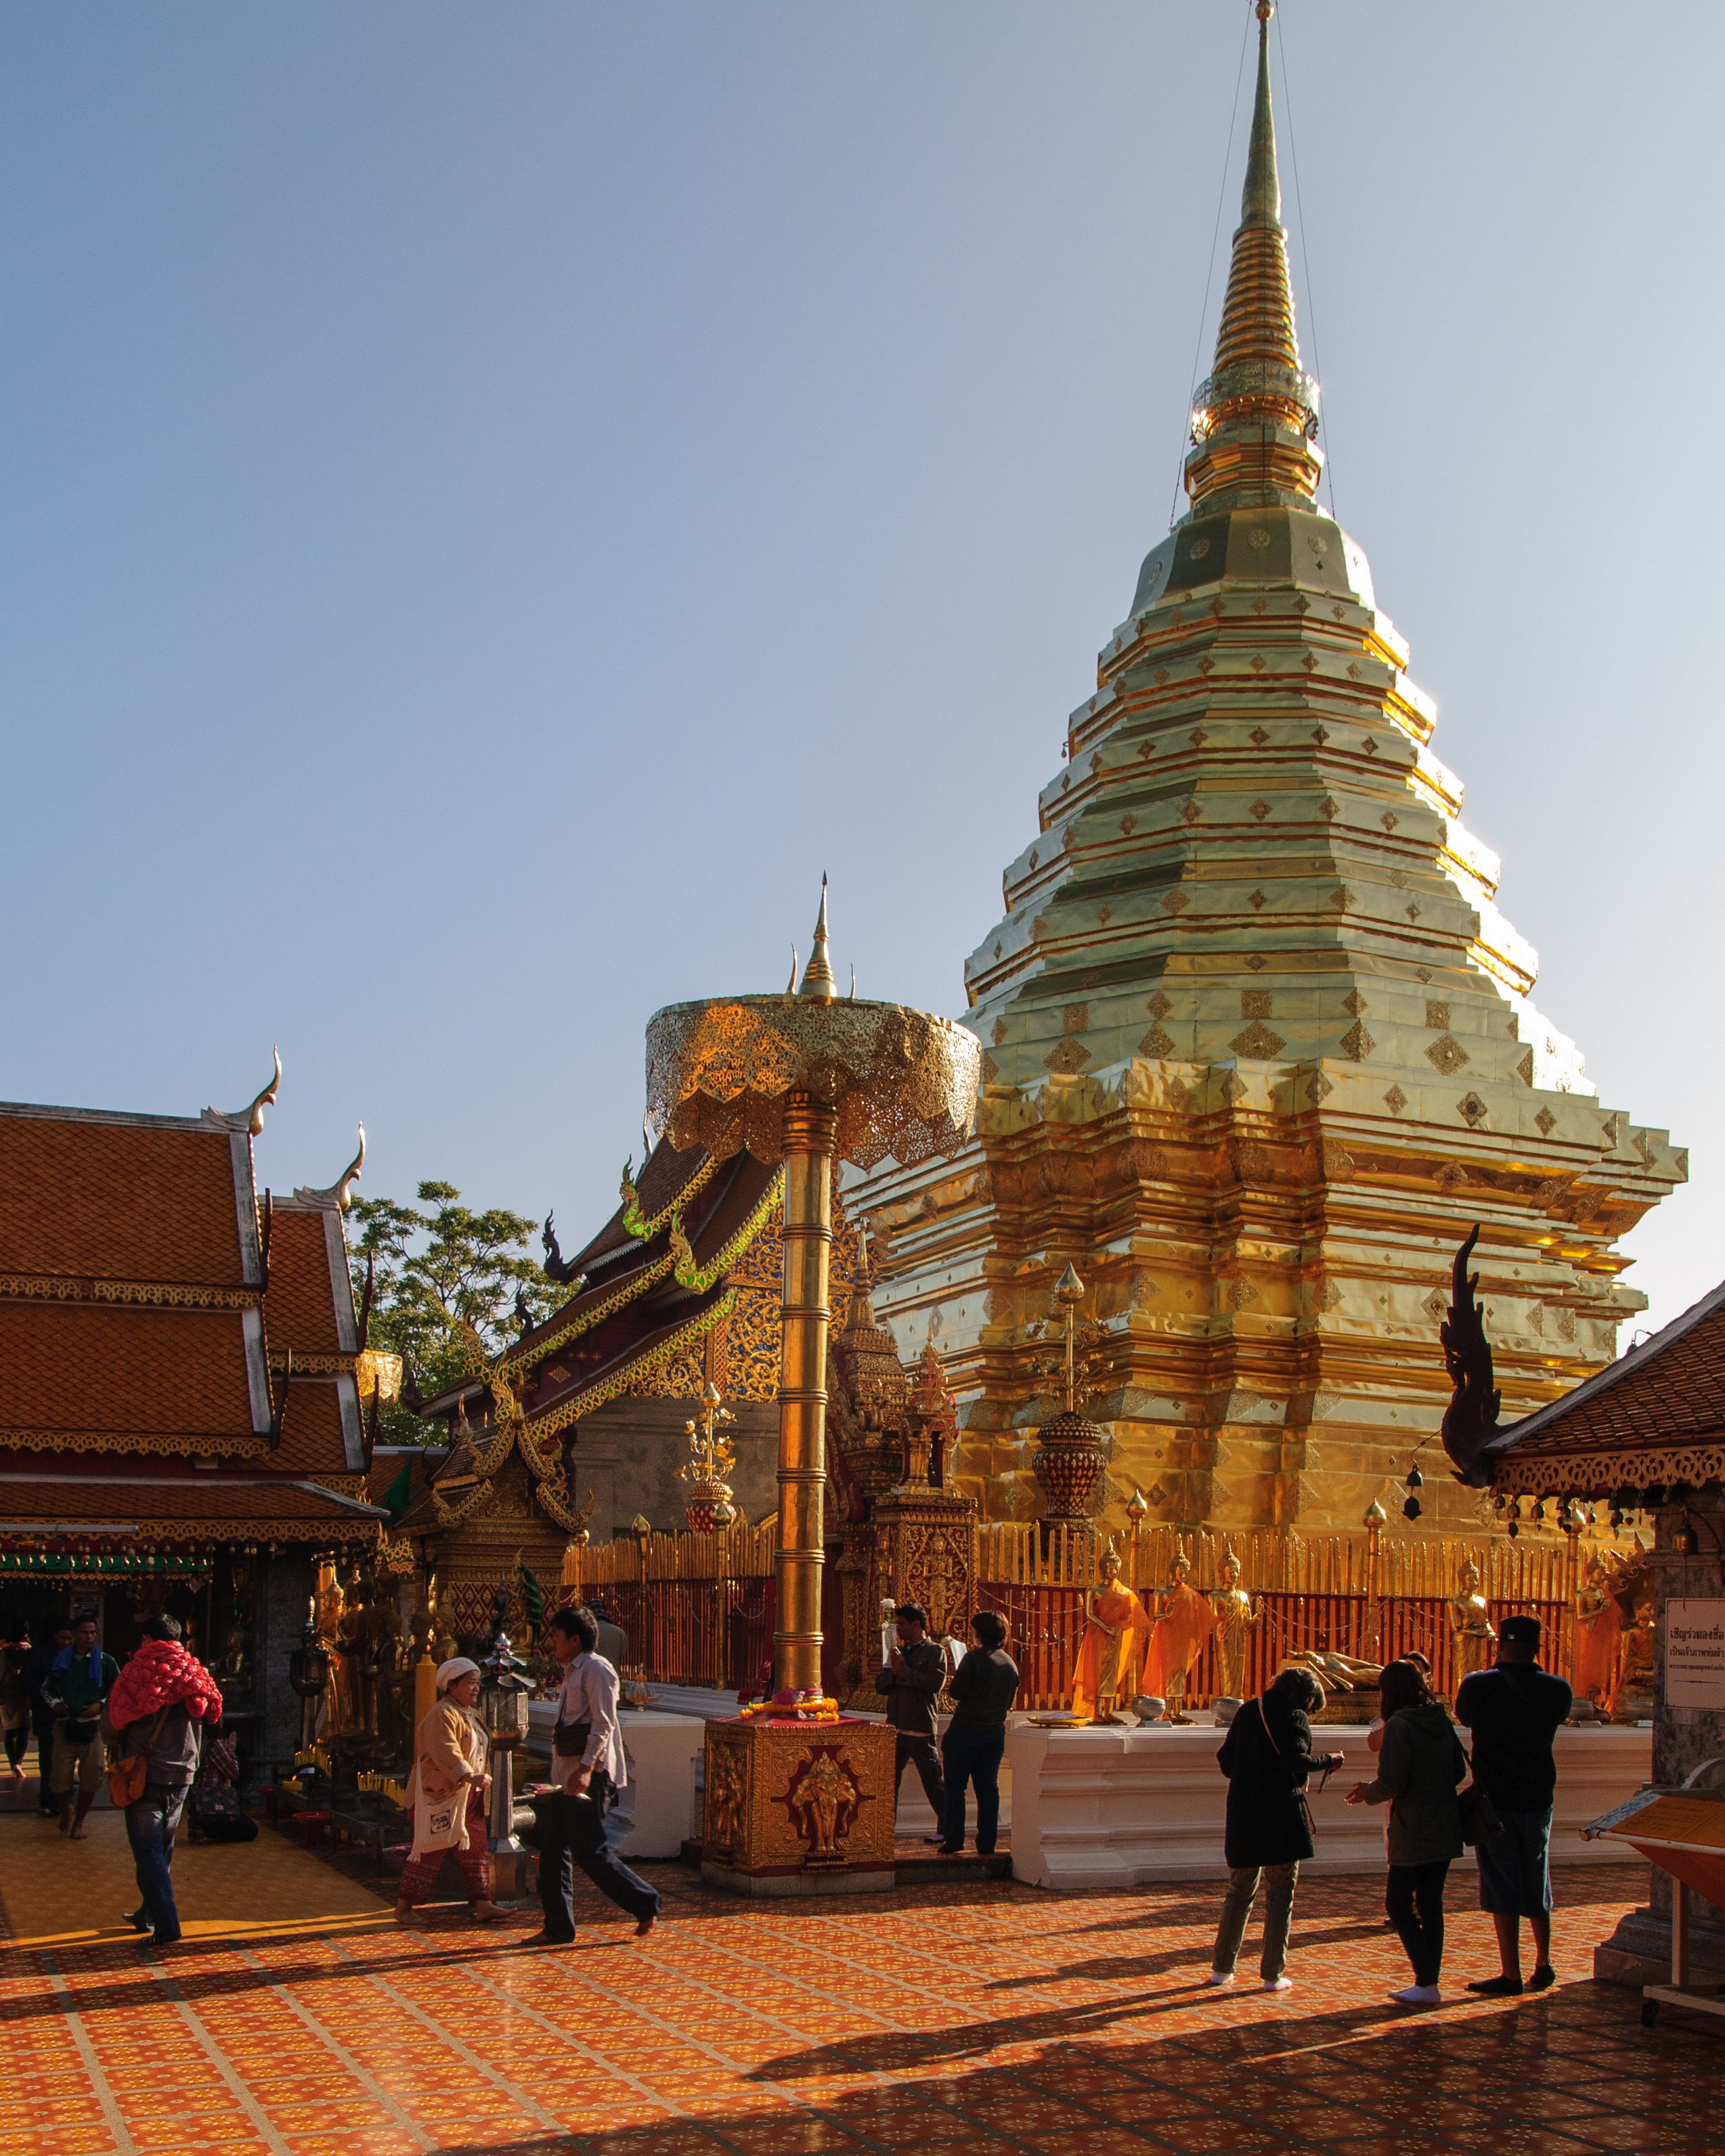
building, palace, tower, landmark, nikon, place of worship, thailand, temple, pagoda, wat, d300, thailandia, chiangmai, hindu temple, historic site